Sun Yaara

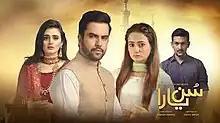

Sun Yaara is a Pakistani drama television series that aired on ARY Digital from 2 January to 17 July 2017. It is directed by Danish Nawaz, written by Asia Mirza and produced by Humayun Saeed and Shahzad Nasib under Six Sigma Plus. It stars Junaid Khan, Hira Salman and Zarnish Khan.